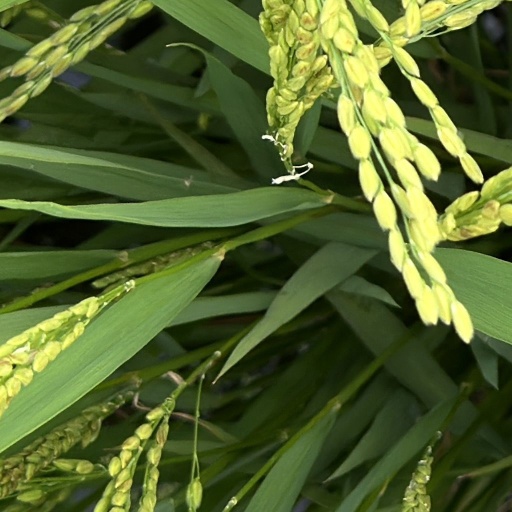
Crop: rice